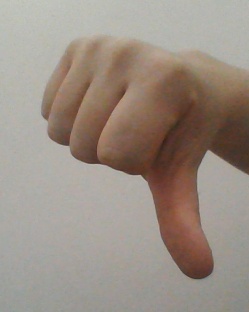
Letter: waw